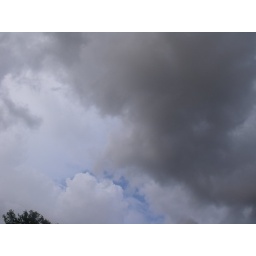
blue sky seen through a gap in the rainclouds